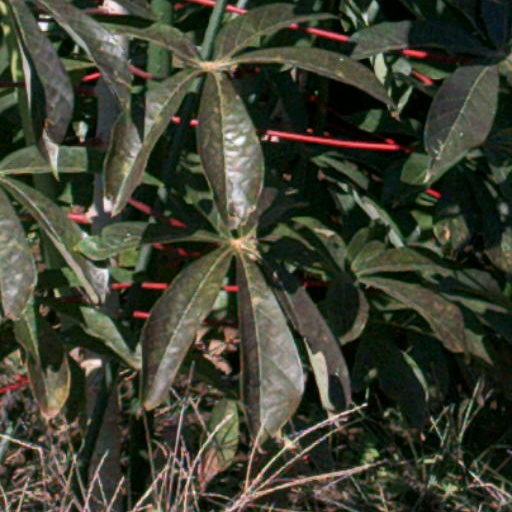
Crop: cassava